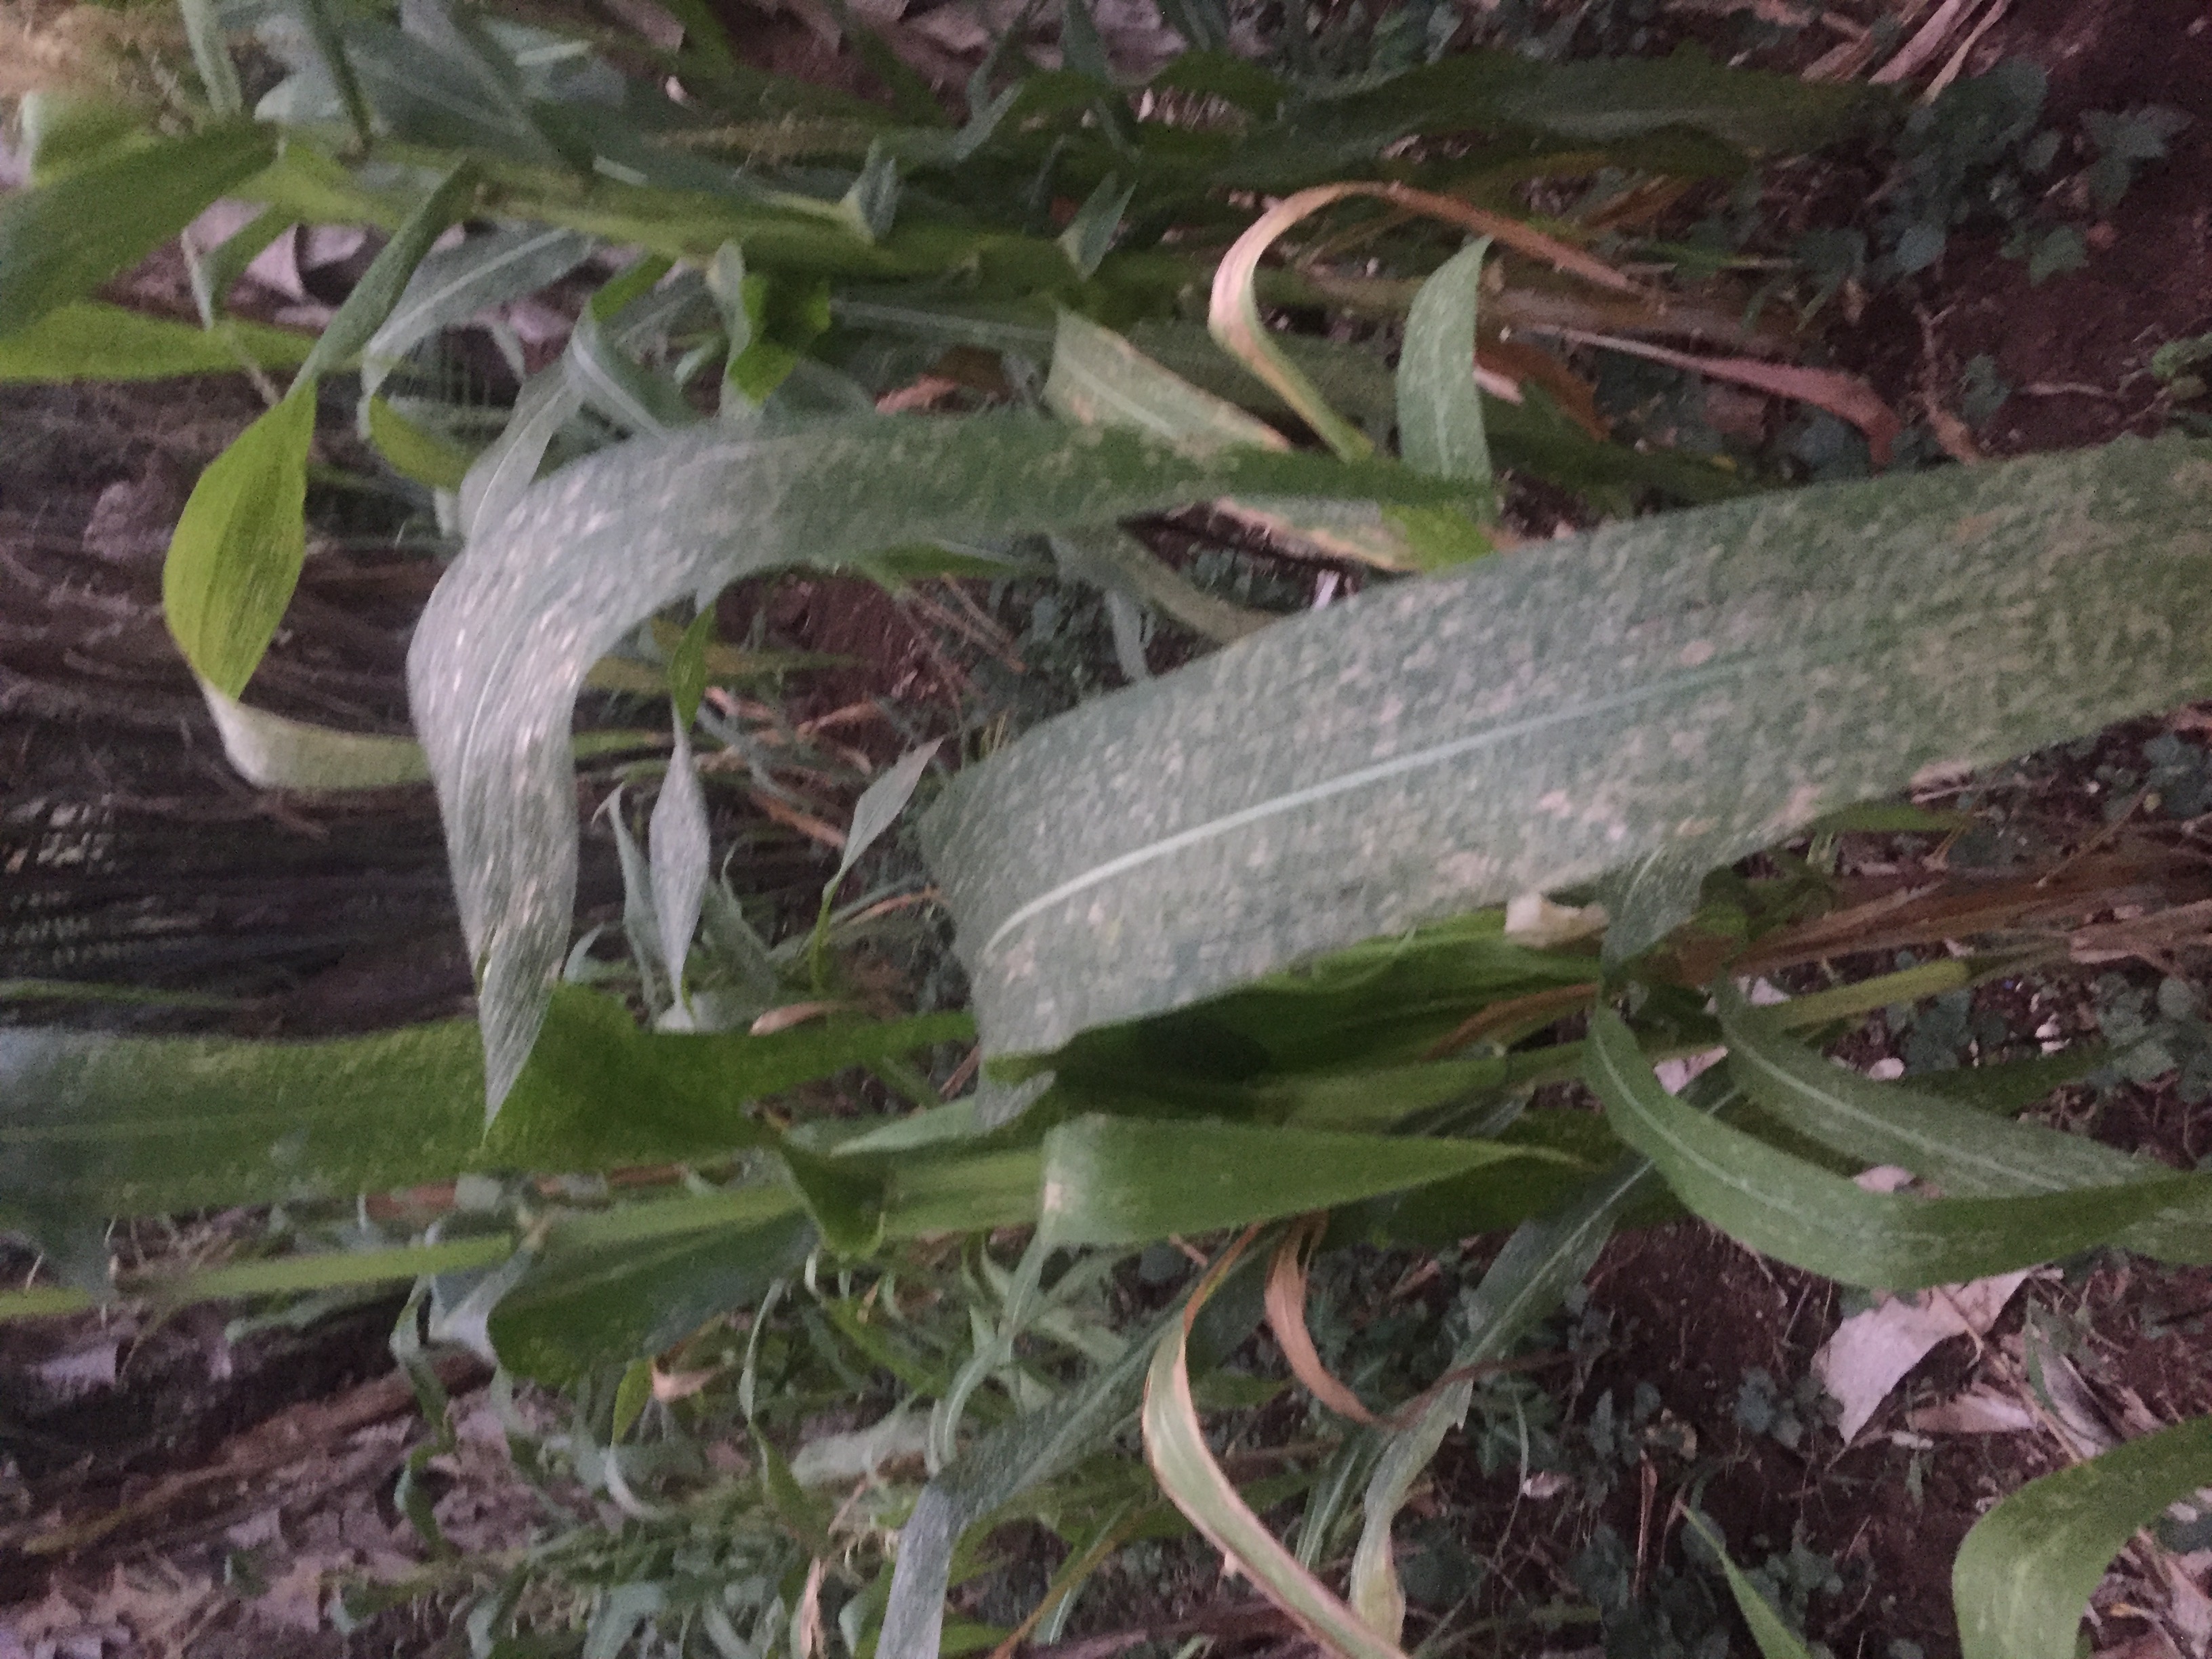
Label: helminthosporium_leaf_blight